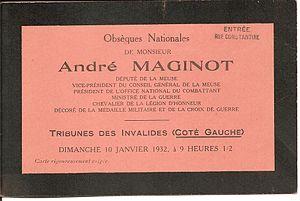
Invitation aux obsèques nationales d'André MAGINOT
Les obsèques ou funérailles nationales sont les hommages rendus de manière officielle lors du décès d'une personnalité ayant eu un rôle exceptionnel.
André Maginot est un homme politique français, né le 17 février 1877 à Paris et mort le 7 janvier 1932 dans la même ville. Plusieurs fois ministre, son nom est associé à la construction, entre les deux guerres mondiales, de la ligne de défense censée protéger la France d’une éventuelle invasion allemande ou italienne.